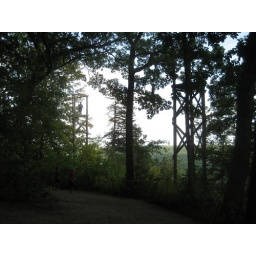
When you stand on this tower, your feet are 30 feet above the forest floor and 300 feet above the river valley below.